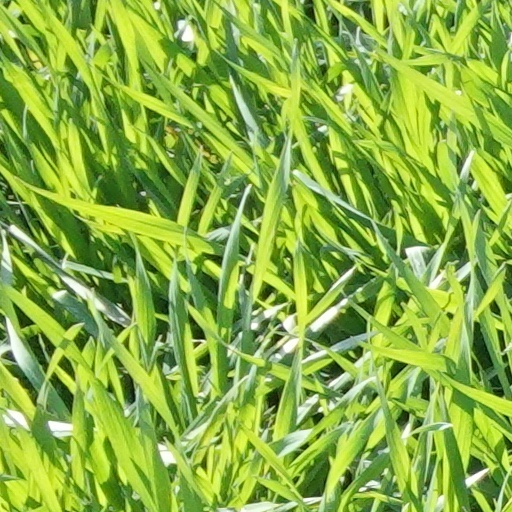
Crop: wheat